James MacLellan Brown

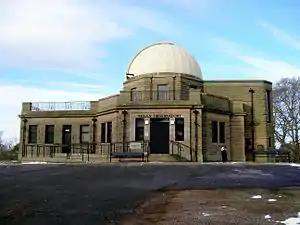
Mills Observatory, 1935

James MacLellan Brown (21 September 1886 – 25 December 1967) was a Scottish architect who was the city planner of Dundee, Scotland, known for remodelling of Sir John James Burnet's designs (1931) and designing the Mills Observatory (1935).